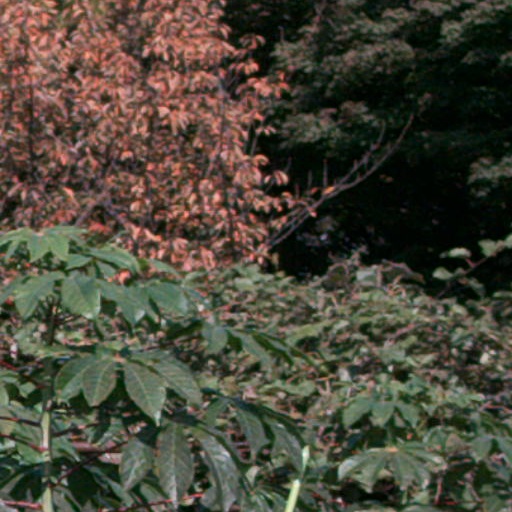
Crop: cassava